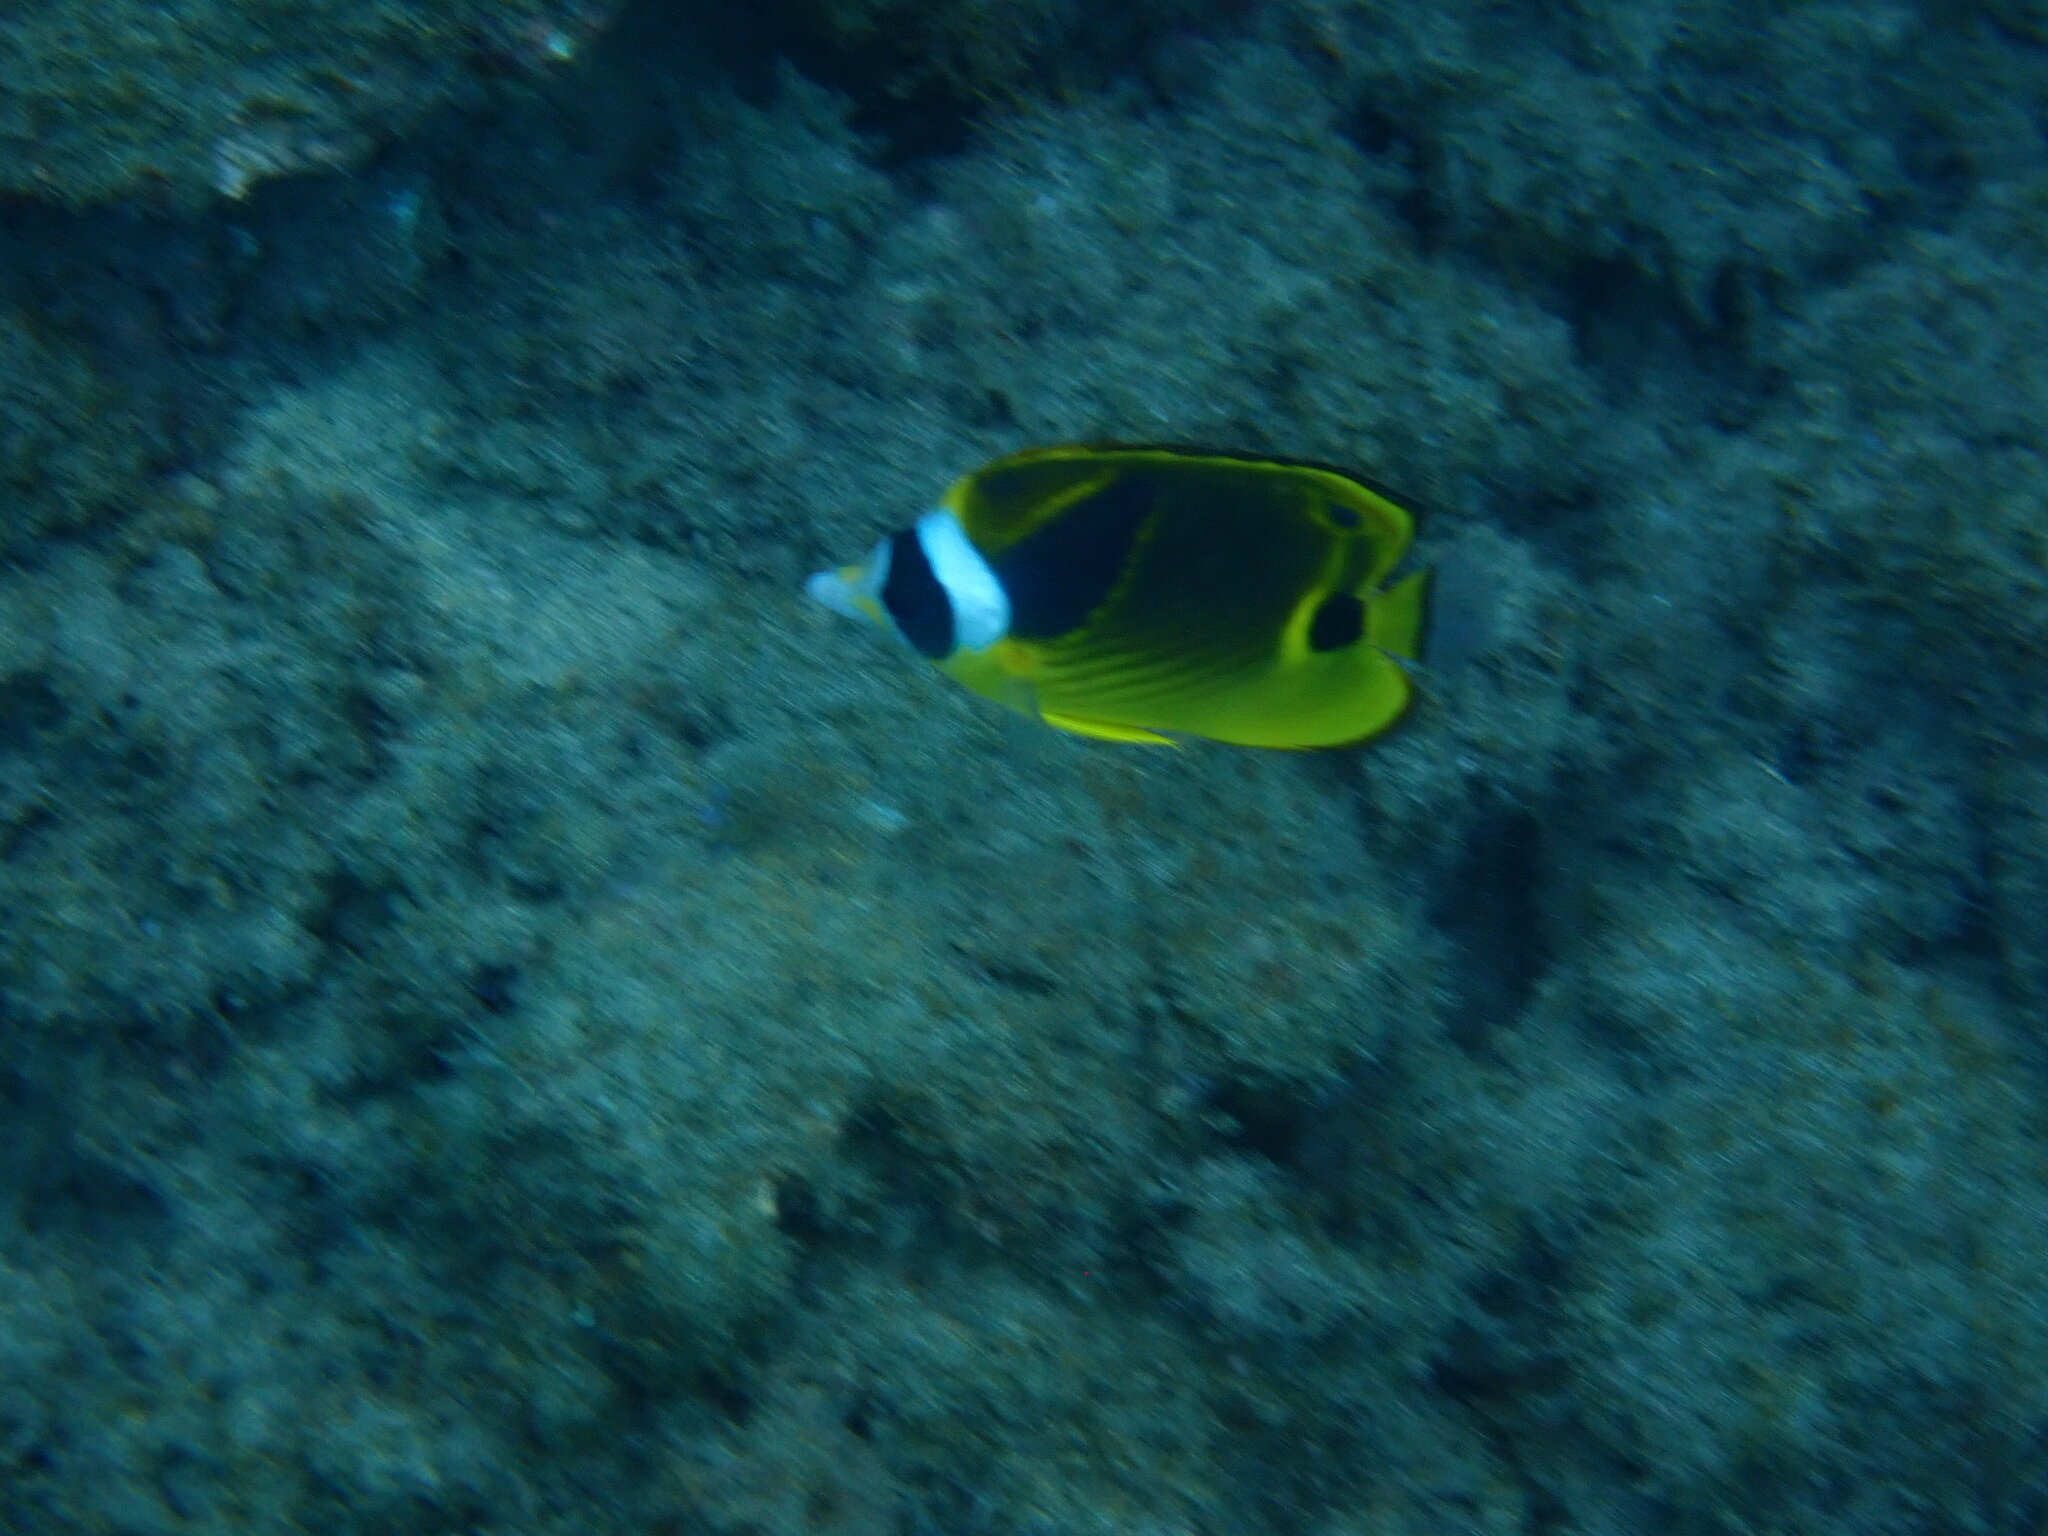
Chaetodon lunula (Raccoon Butterflyfish)